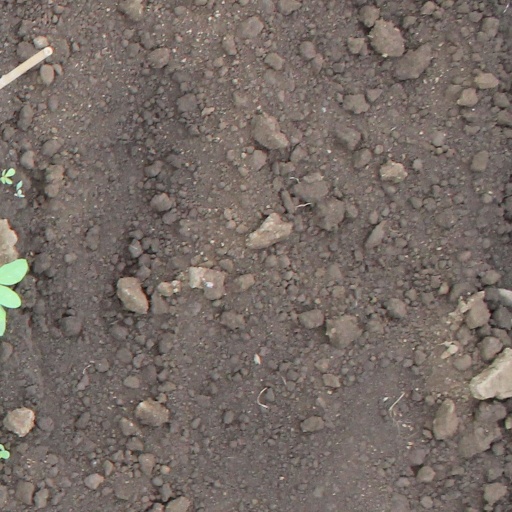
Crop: soybean